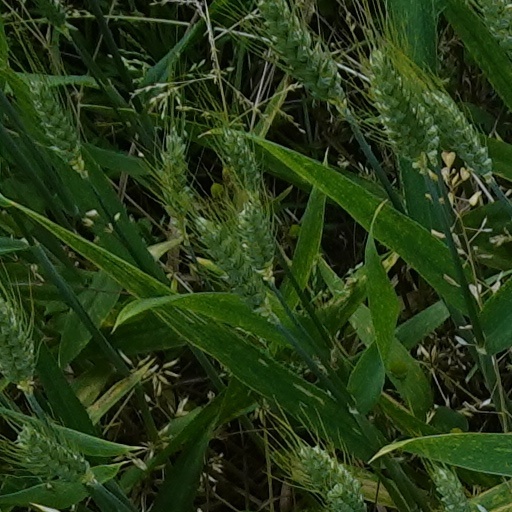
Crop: wheat